Inhambane

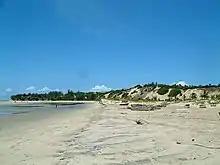
Barra beach (Ponto do Barra)

Inhambane is one of the oldest settlements on Mozambique's eastern coast. Dhows traded here as early as the 11th century. Muslim and Persian traders were the first outsiders to reach the area by sea and traded pearls and ambergris. They also traded at Chibuene in the north. The area became well known for its local cotton spinning and production by the Tonga tribe. Sometime before the Portuguese reached the area, the Karanga had invaded Inhambane and formed a number of local chiefdoms. They dominated the Tonga cotton workers and reaped the rewards of trading with the Muslims.